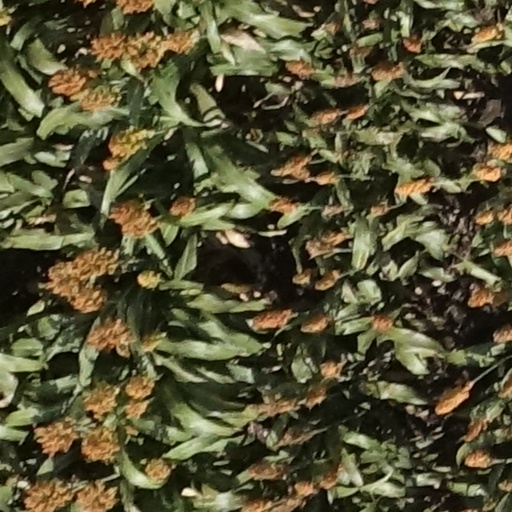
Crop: sorghum